Beit Ben-Yehuda

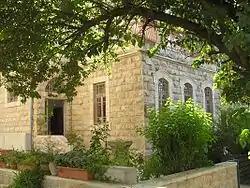
Beit Ben-Yehuda

Beit Ben-Yehuda is a historical home built in Arnona-Talpiot Neighborhood in Jerusalem for Eliezer Ben Yehuda, known as "the reviver of the Hebrew language".